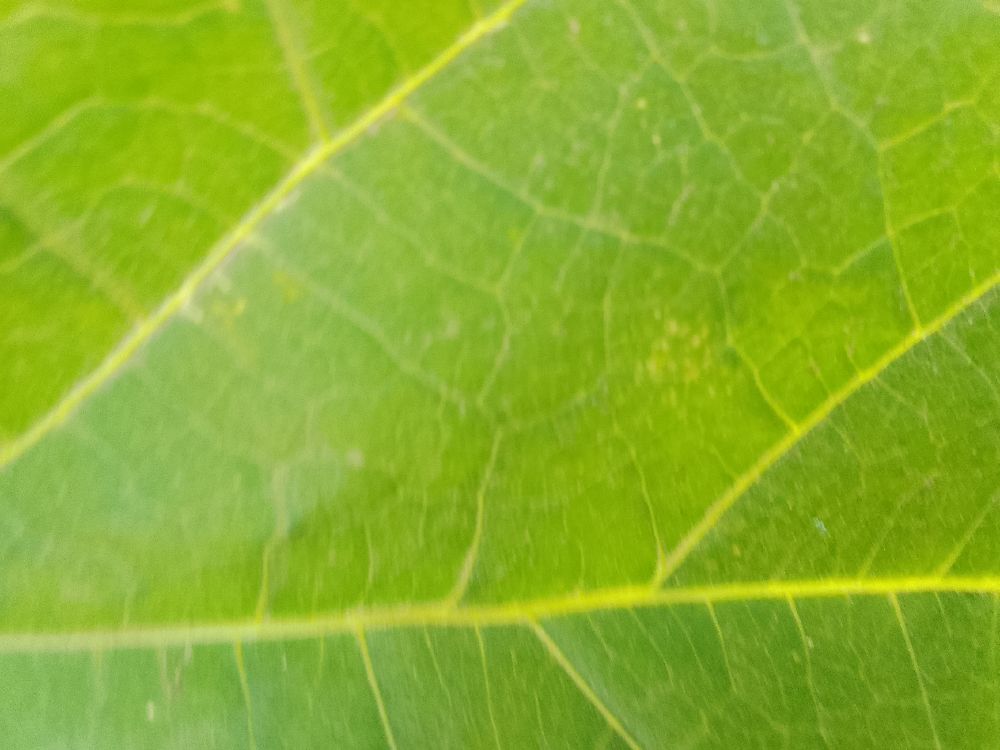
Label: healthy